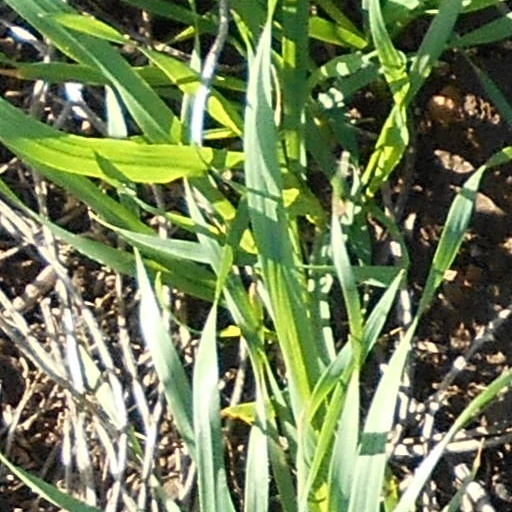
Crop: wheat